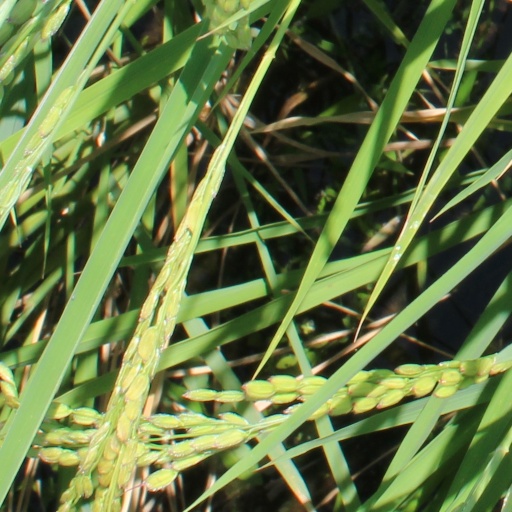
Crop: rice